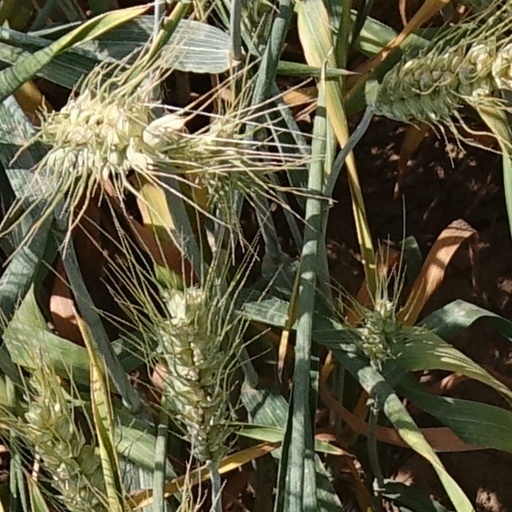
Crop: wheat